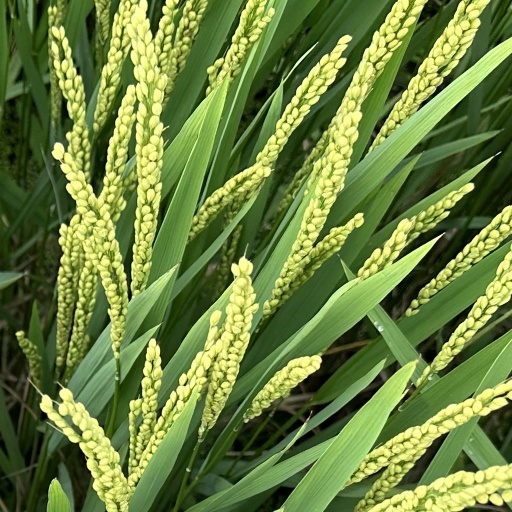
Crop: rice